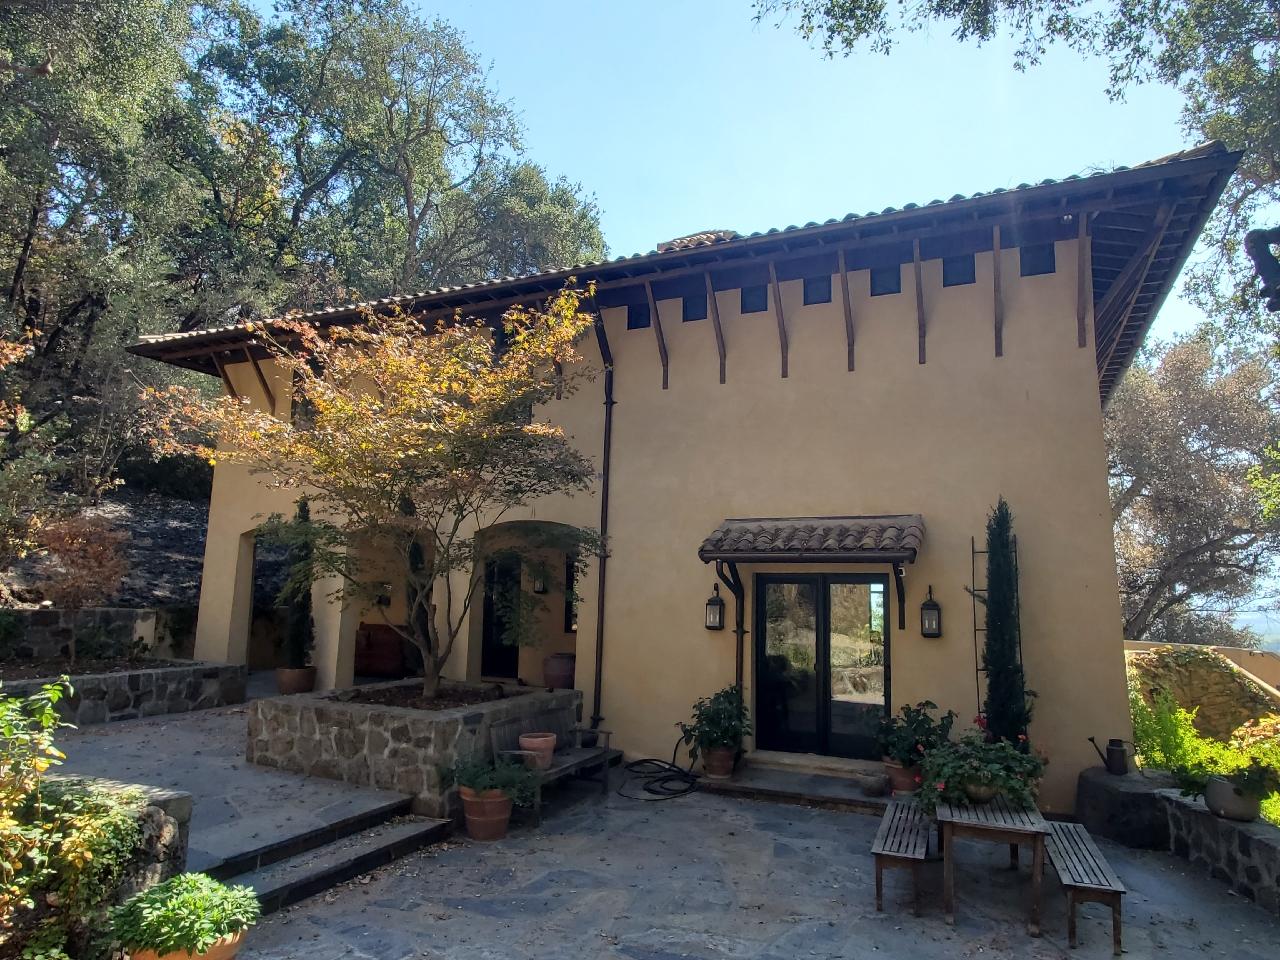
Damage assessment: no_damage